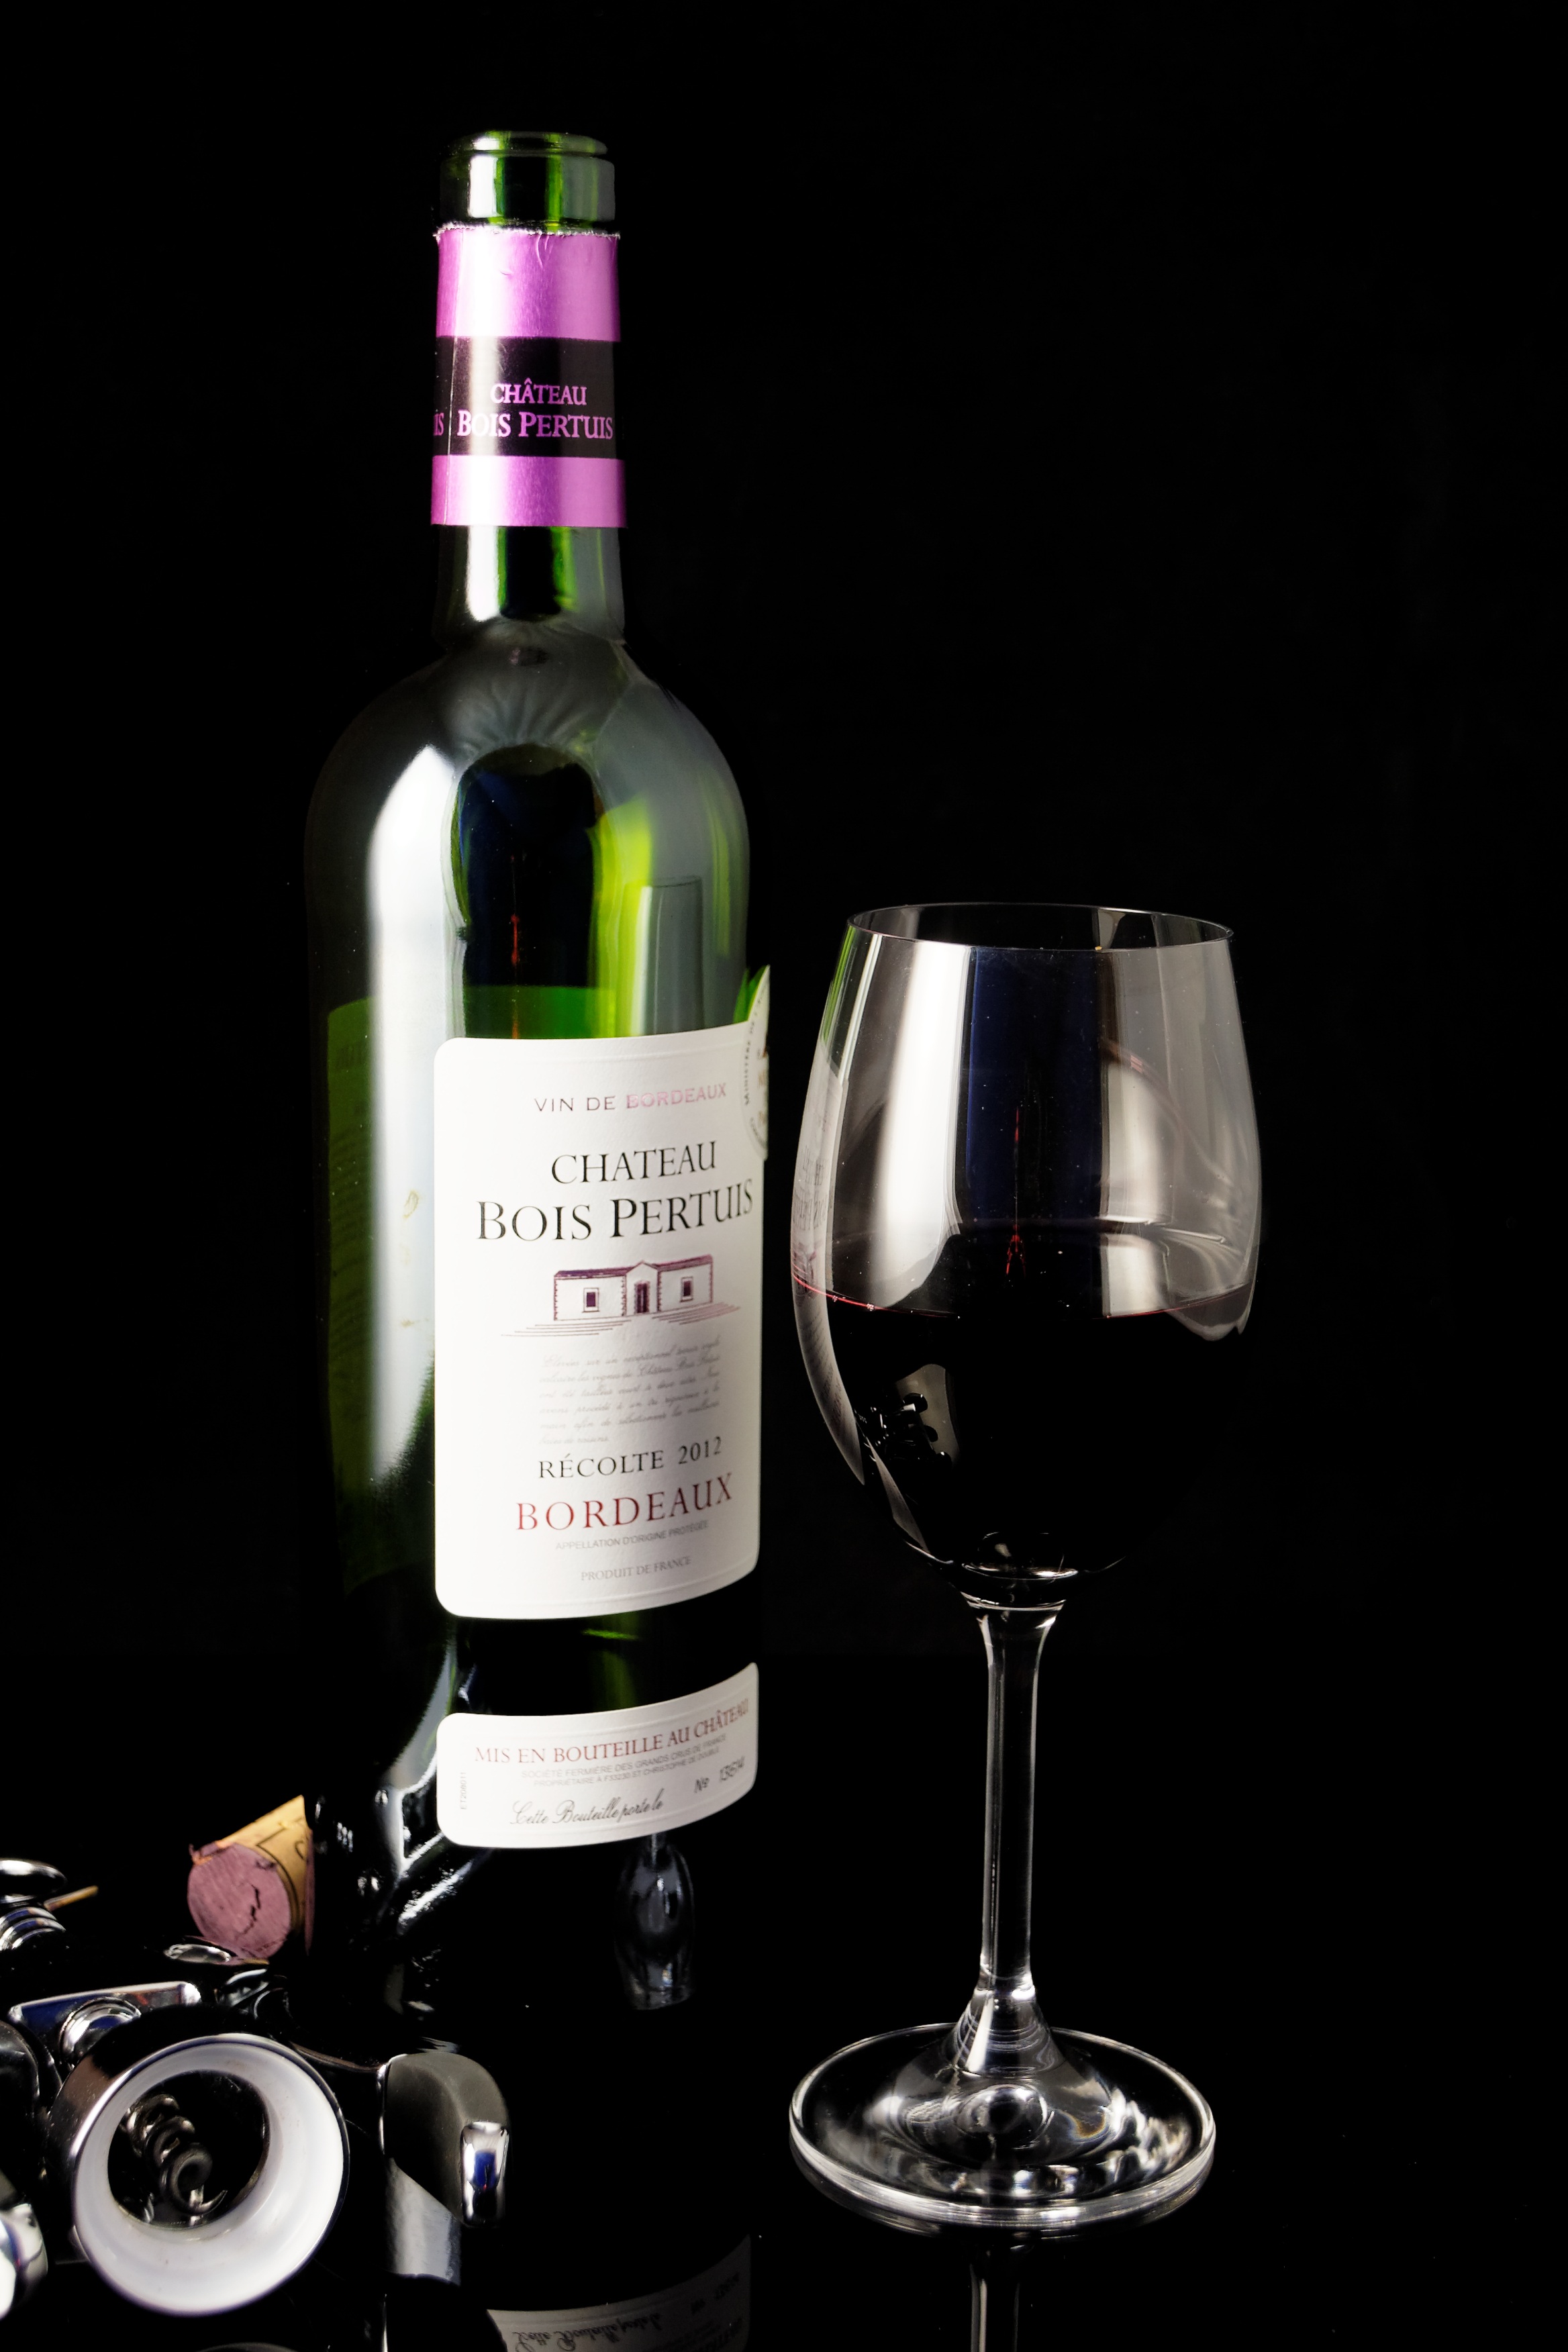
wine, glass, drink, bottle, red wine, alcohol, wine bottle, glass bottle, wine glass, cork, grapes, bordeaux, whisky, liqueur, bottle opener, corkscrew, alcoholic beverage, distilled beverage, drinkware